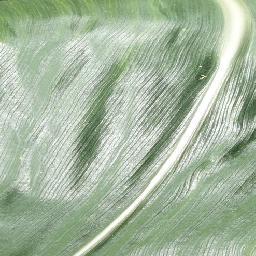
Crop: corn
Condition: (maize)_healthy